Offa of Essex

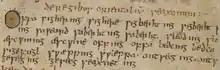
The ancestry of Offa in MS BL Add. 23211, reaching back to the god Seaxneat.

Offa was King of Essex. D. H. Kirby dates his reign as 705 to 709. Simon Keynes dates it c.694 to 709, when he went on a pilgrimage to Rome, where he died as a monk, along with Cenred, King of Mercia. He may have been co-king with Swæfred. He was the son of Sighere, who had died in about 690.